The 1 Second Film

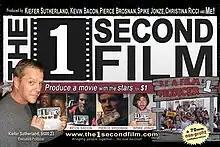
"The 1 Second Film" flier

The 1 Second Film is an American non-profit collaborative art project which began as a student project by Nirvan Mullick in 2001. Receiving contributions from thousands of people around the world, including many celebrities, the project is currently dormant.